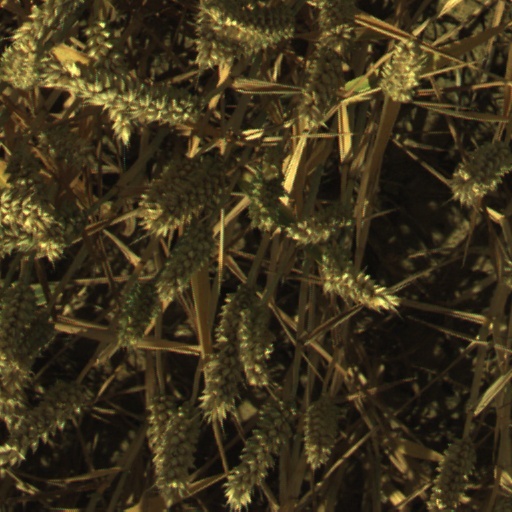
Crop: wheat